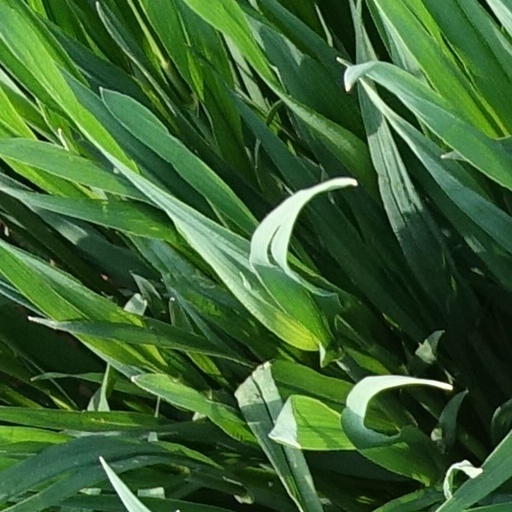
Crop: wheat